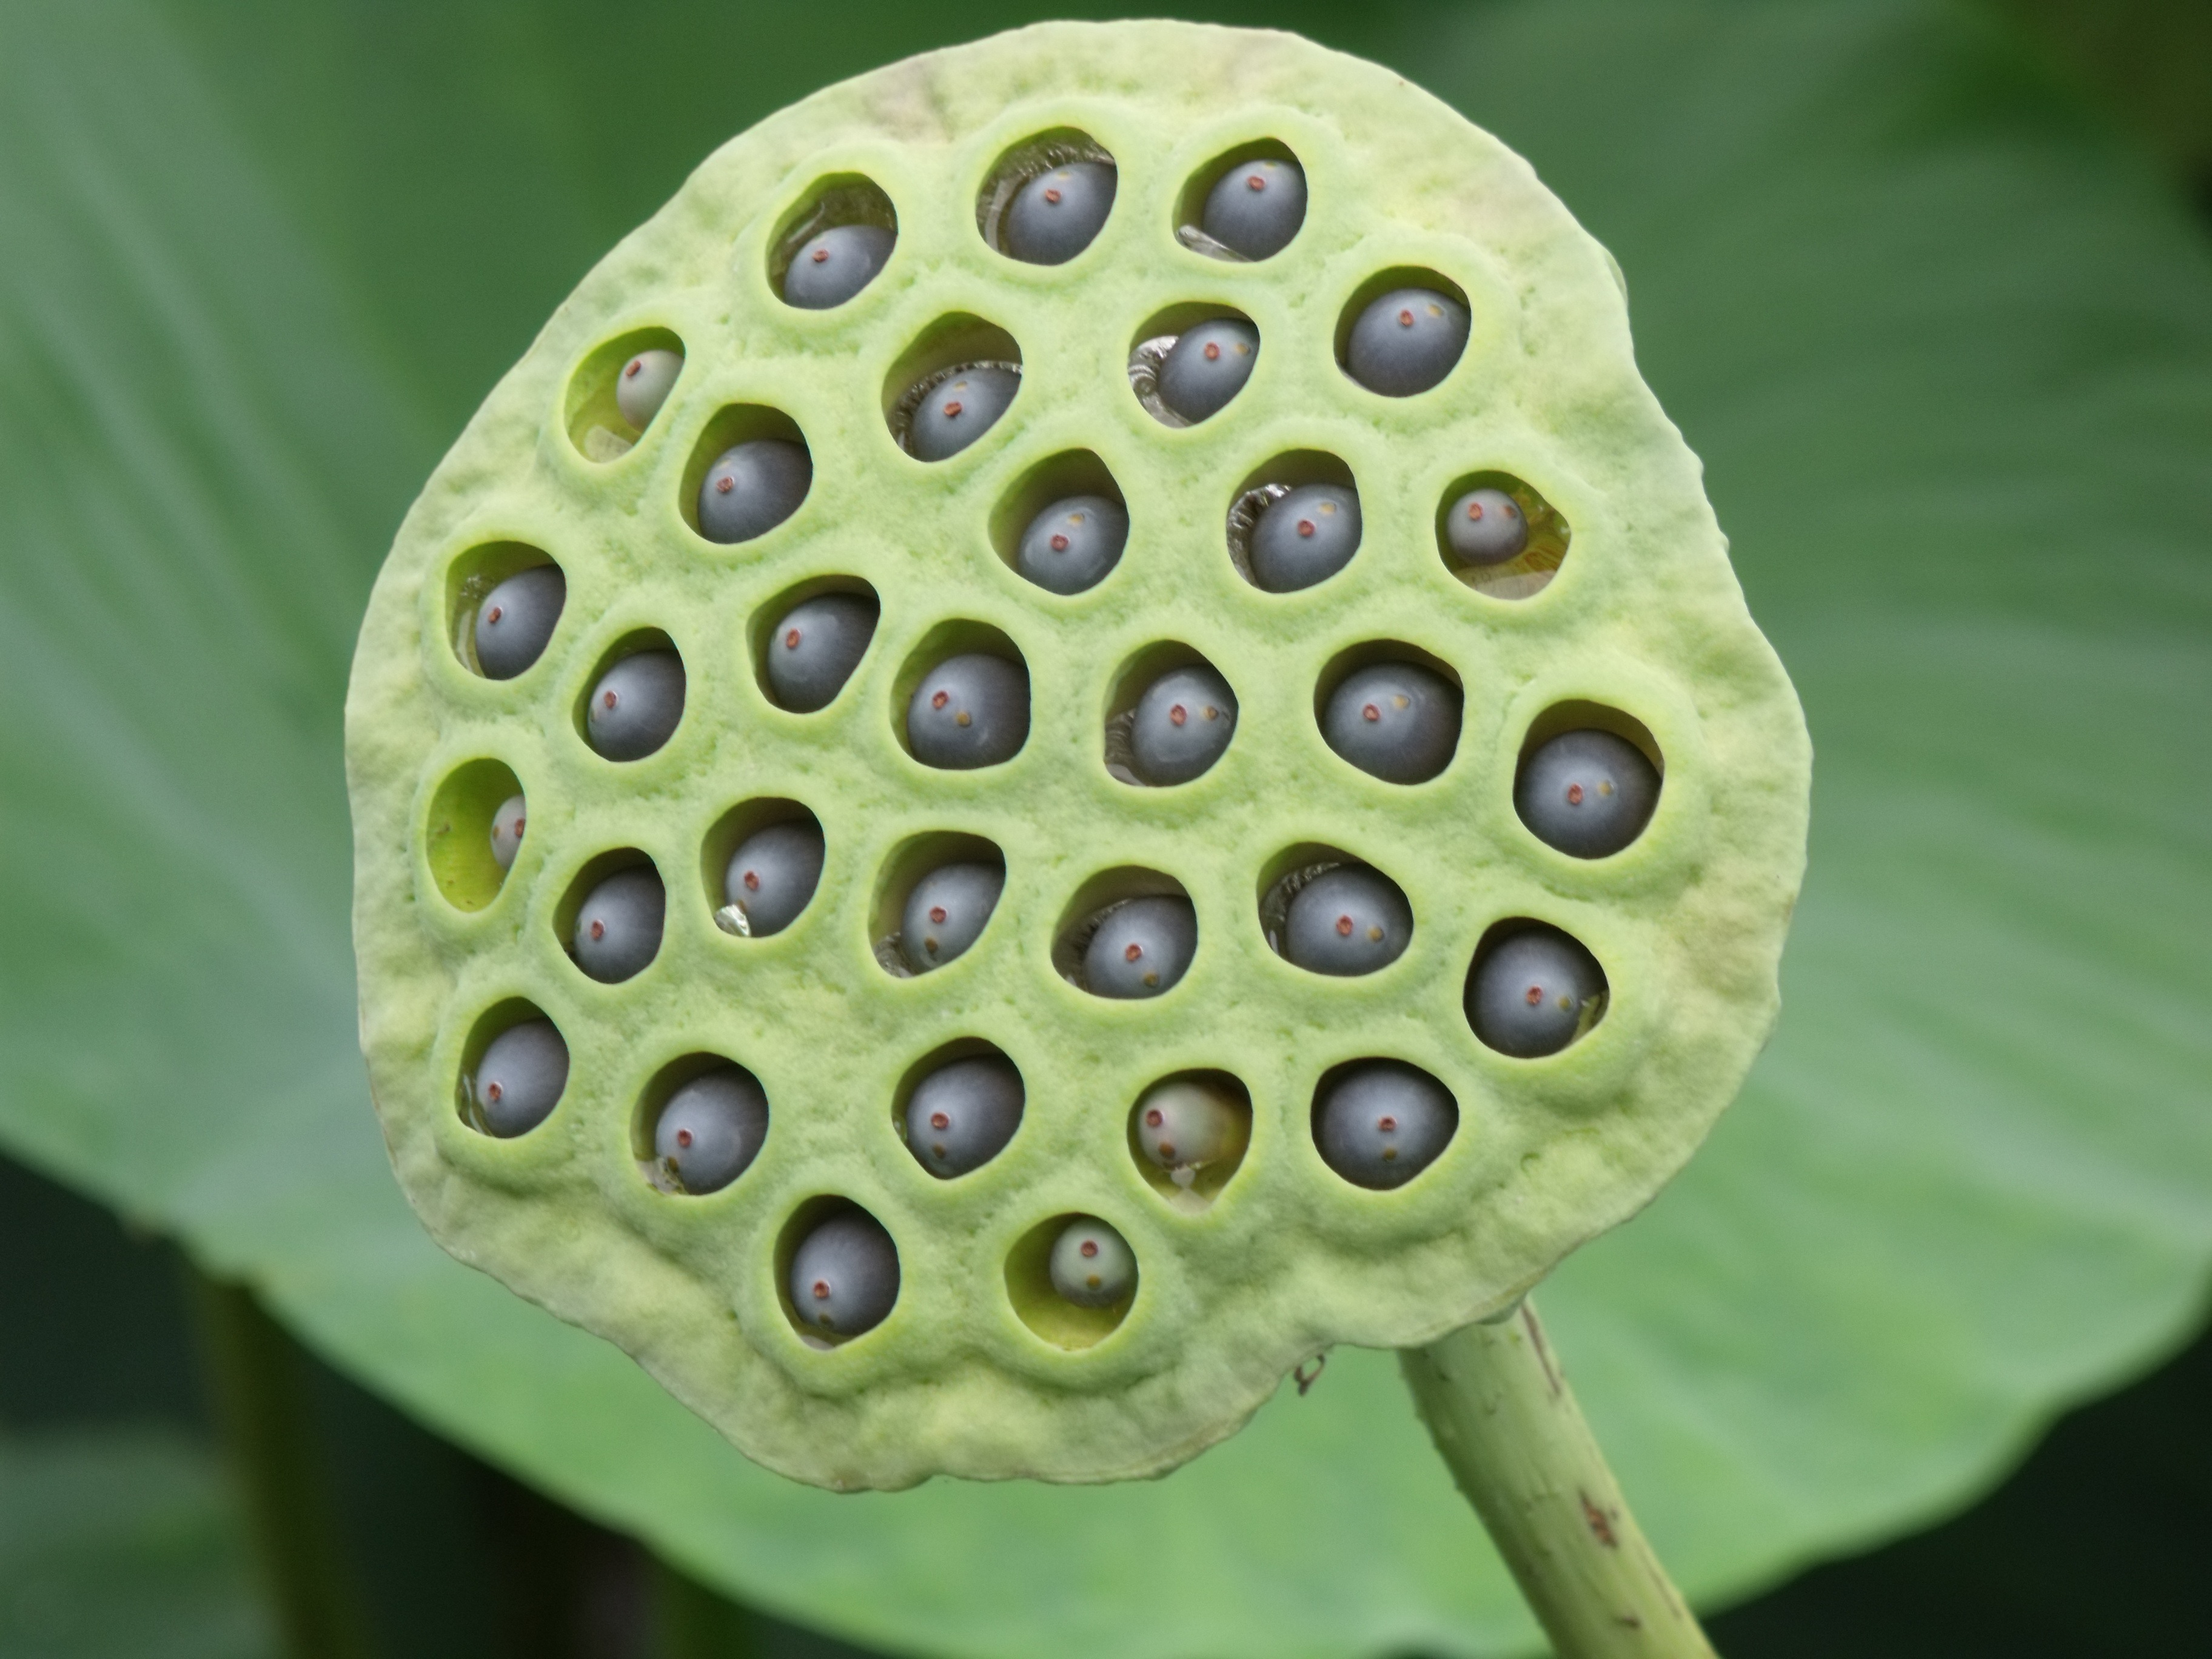
plant, leaf, flower, pollen, green, biology, botany, flora, fauna, close up, lotus, species, hats, macro photography, organism, plant stem